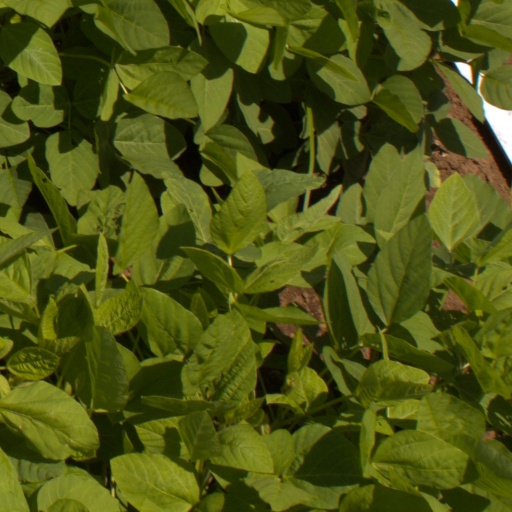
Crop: soybean